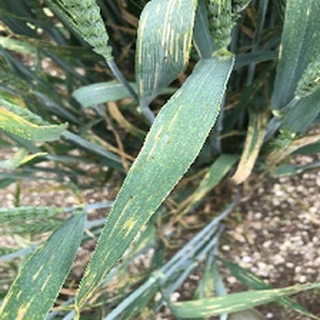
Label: wheat_yellow_rust